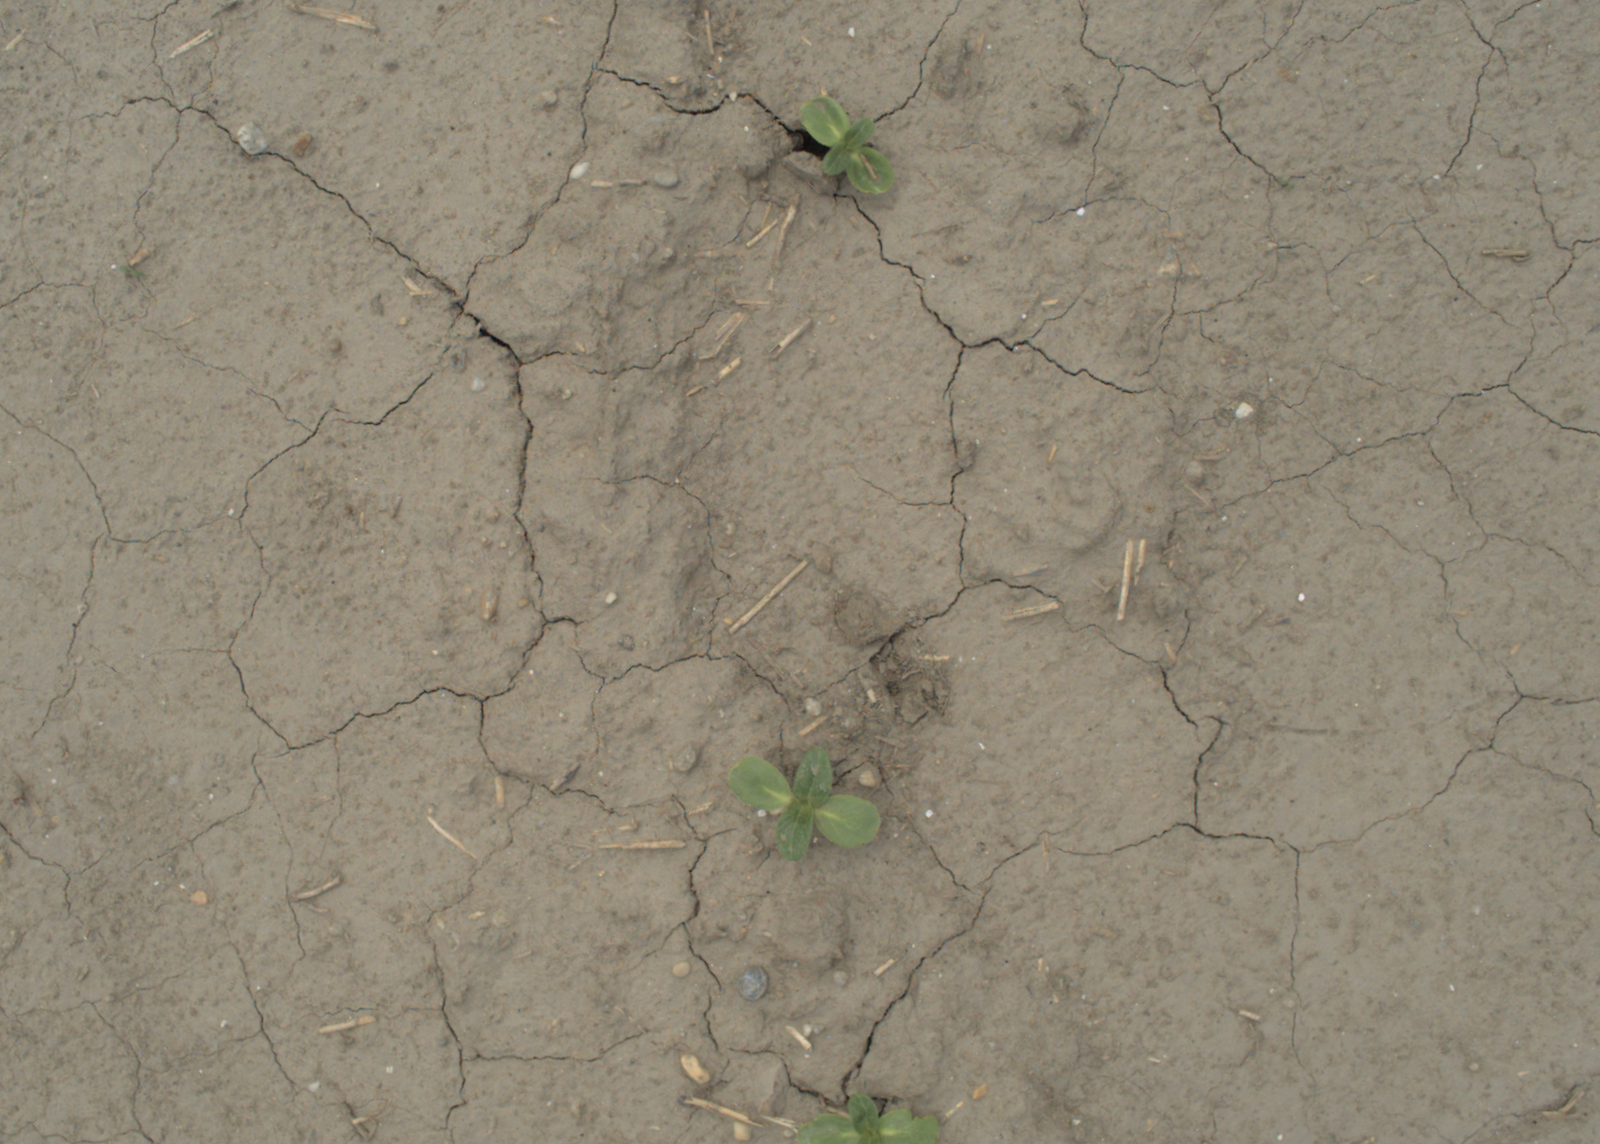
Capture date: 05.07.2021 13:05:49
Weather: cloudy
Wind: medium
Seeding date: 08.06.2021
Plant canopy height (mm): 961